Political debates about the United States federal budget

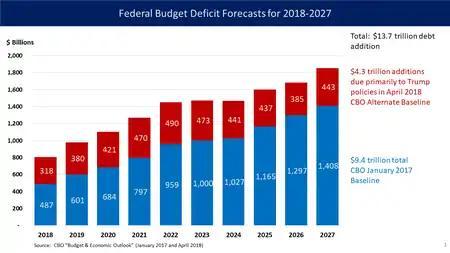
The CBO forecast in April 2018 that under current policy, the sum of annual federal budget deficits (debt increases) would be $13.7 trillion over the 2018-2027 time period. This is $4.3 trillion higher (46%) than the CBO January 2017 baseline of $9.4 trillion. The change is mainly due to the Tax Cuts and Jobs Act of 2017.

Economist Martin Wolf explained in July 2012 that government fiscal balance is one of three major financial sectoral balances in the U.S. economy, the others being the foreign financial sector and the private financial sector. The sum of the surpluses or deficits across these three sectors must be zero by definition. In the U.S., a foreign financial surplus (or capital surplus) exists because capital is imported (net) to fund the trade deficit. Further, there is a private sector financial surplus due to household savings exceeding business investment. By definition, there must therefore exist a government budget deficit so all three net to zero. The government sector includes federal, state and local. For example, the government budget deficit in 2011 was approximately 10% GDP (8.6% GDP of which was federal), offsetting a capital surplus of 4% GDP and a private sector surplus of 6% GDP.